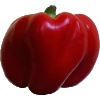
Label: Pepper Red 1